Katja Schumacher

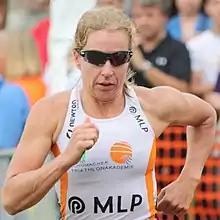
Katja Schumacher on the short distance at the 2009 HeidelbergMan triathlon in Heidelberg

Katja Schumacher (* 9 April 1968 in Heidelberg) is a German triathlete and Ironman triathlete, and previous German champion in both of these disciplines.